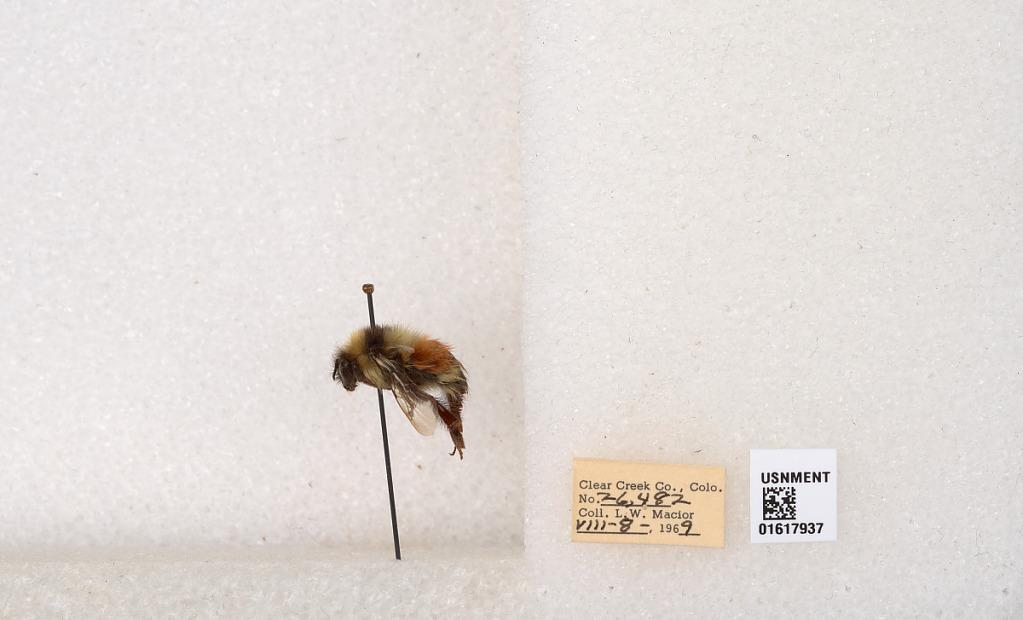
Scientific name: Bombus (Pyrobombus) sylvicola Kirby
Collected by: L. Macior
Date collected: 1969-8-8
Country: United States
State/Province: Colorado
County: Clear Creek
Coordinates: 39.7006, -105.694